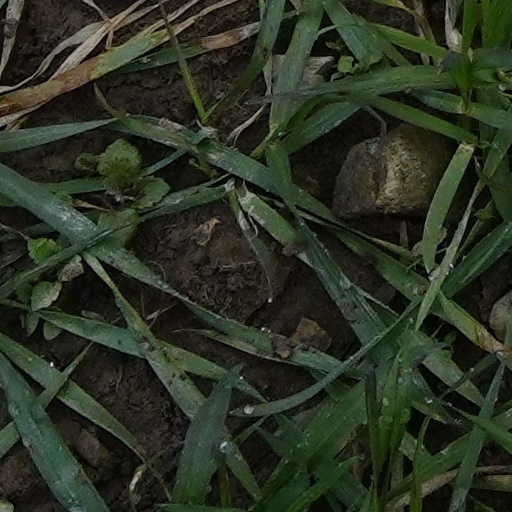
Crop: wheat